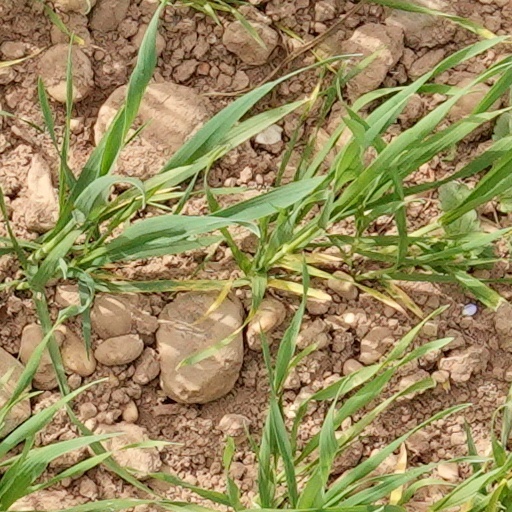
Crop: wheat